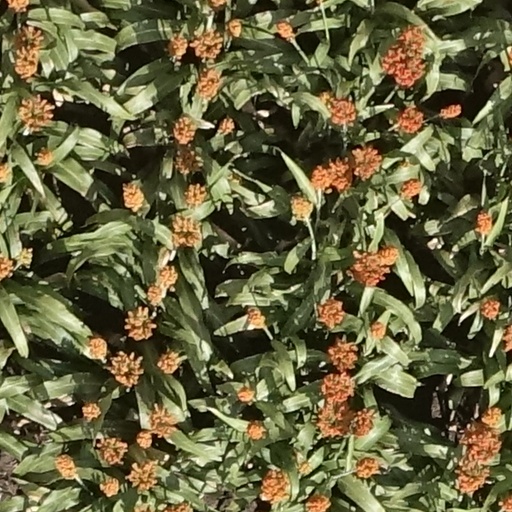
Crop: sorghum